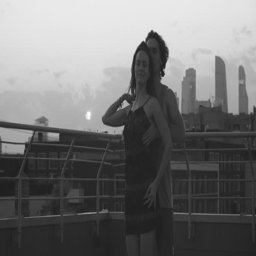
silhouettes of young couple dancing on the roof on sunset .